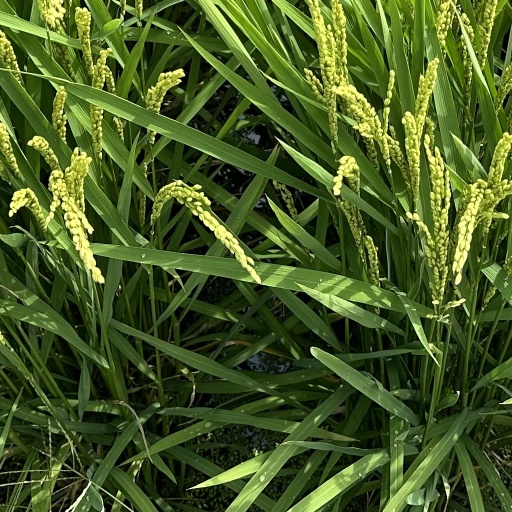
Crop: rice